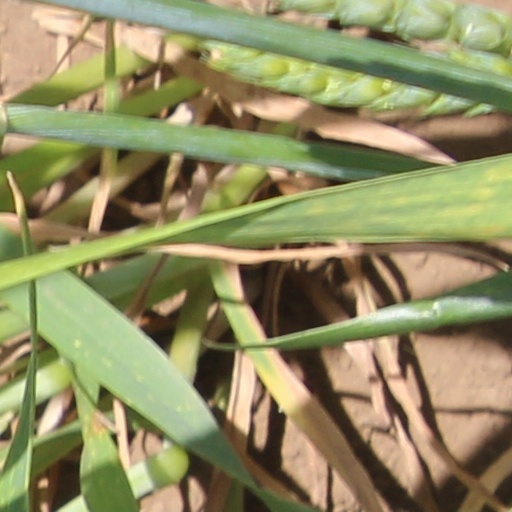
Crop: wheat